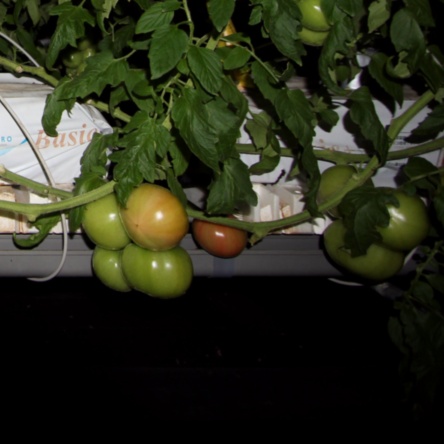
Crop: tomato